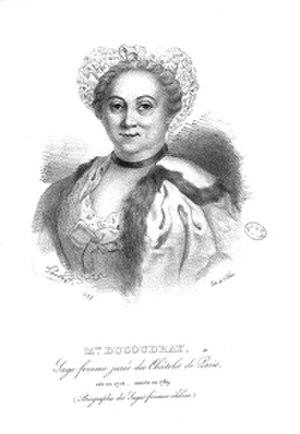
Angélique Marguerite Le Boursier du Coudray est une sage-femme française. Elle est la première sage-femme à enseigner devant public l'« art des accouchements » et fait partie de ceux qui, à partir de la seconde moitié du xviiiᵉ siècle font la promotion des sages-femmes éduquées dans des cours pour remplacer les matrones accoucheuses formées sur le tas.